UGC 9128

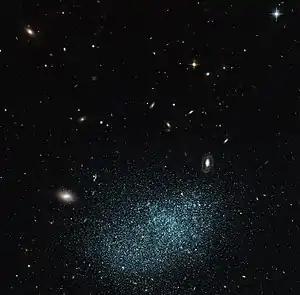
UGC 9128 imaged by the Hubble Space Telescope

UGC 9128 is a dwarf irregular galaxy around 6.8–7.8 Mly (2.1–2.4 Mpc) away; it is thought to be in the Local Group, although its membership is not certain. The galaxy has a mass of about , around 100 million stars, and a diameter of around 3300 ly. It is therefore quite faint, and so was only discovered in the 20th century.